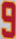
Number: 9